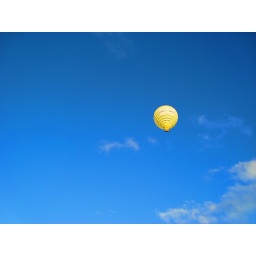
Yellow balloon in blue sky